Bo Granath

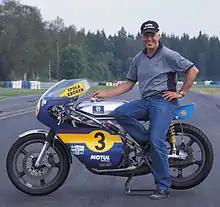

Bosse "Bo" Granath (Stockholm, 21 November 1939) is a Swedish former Grand Prix motorcycle road racer. His most successful competitive year was 1972, when he finished fifth in the 500cc world championship riding a Husqvarna motorcycle.